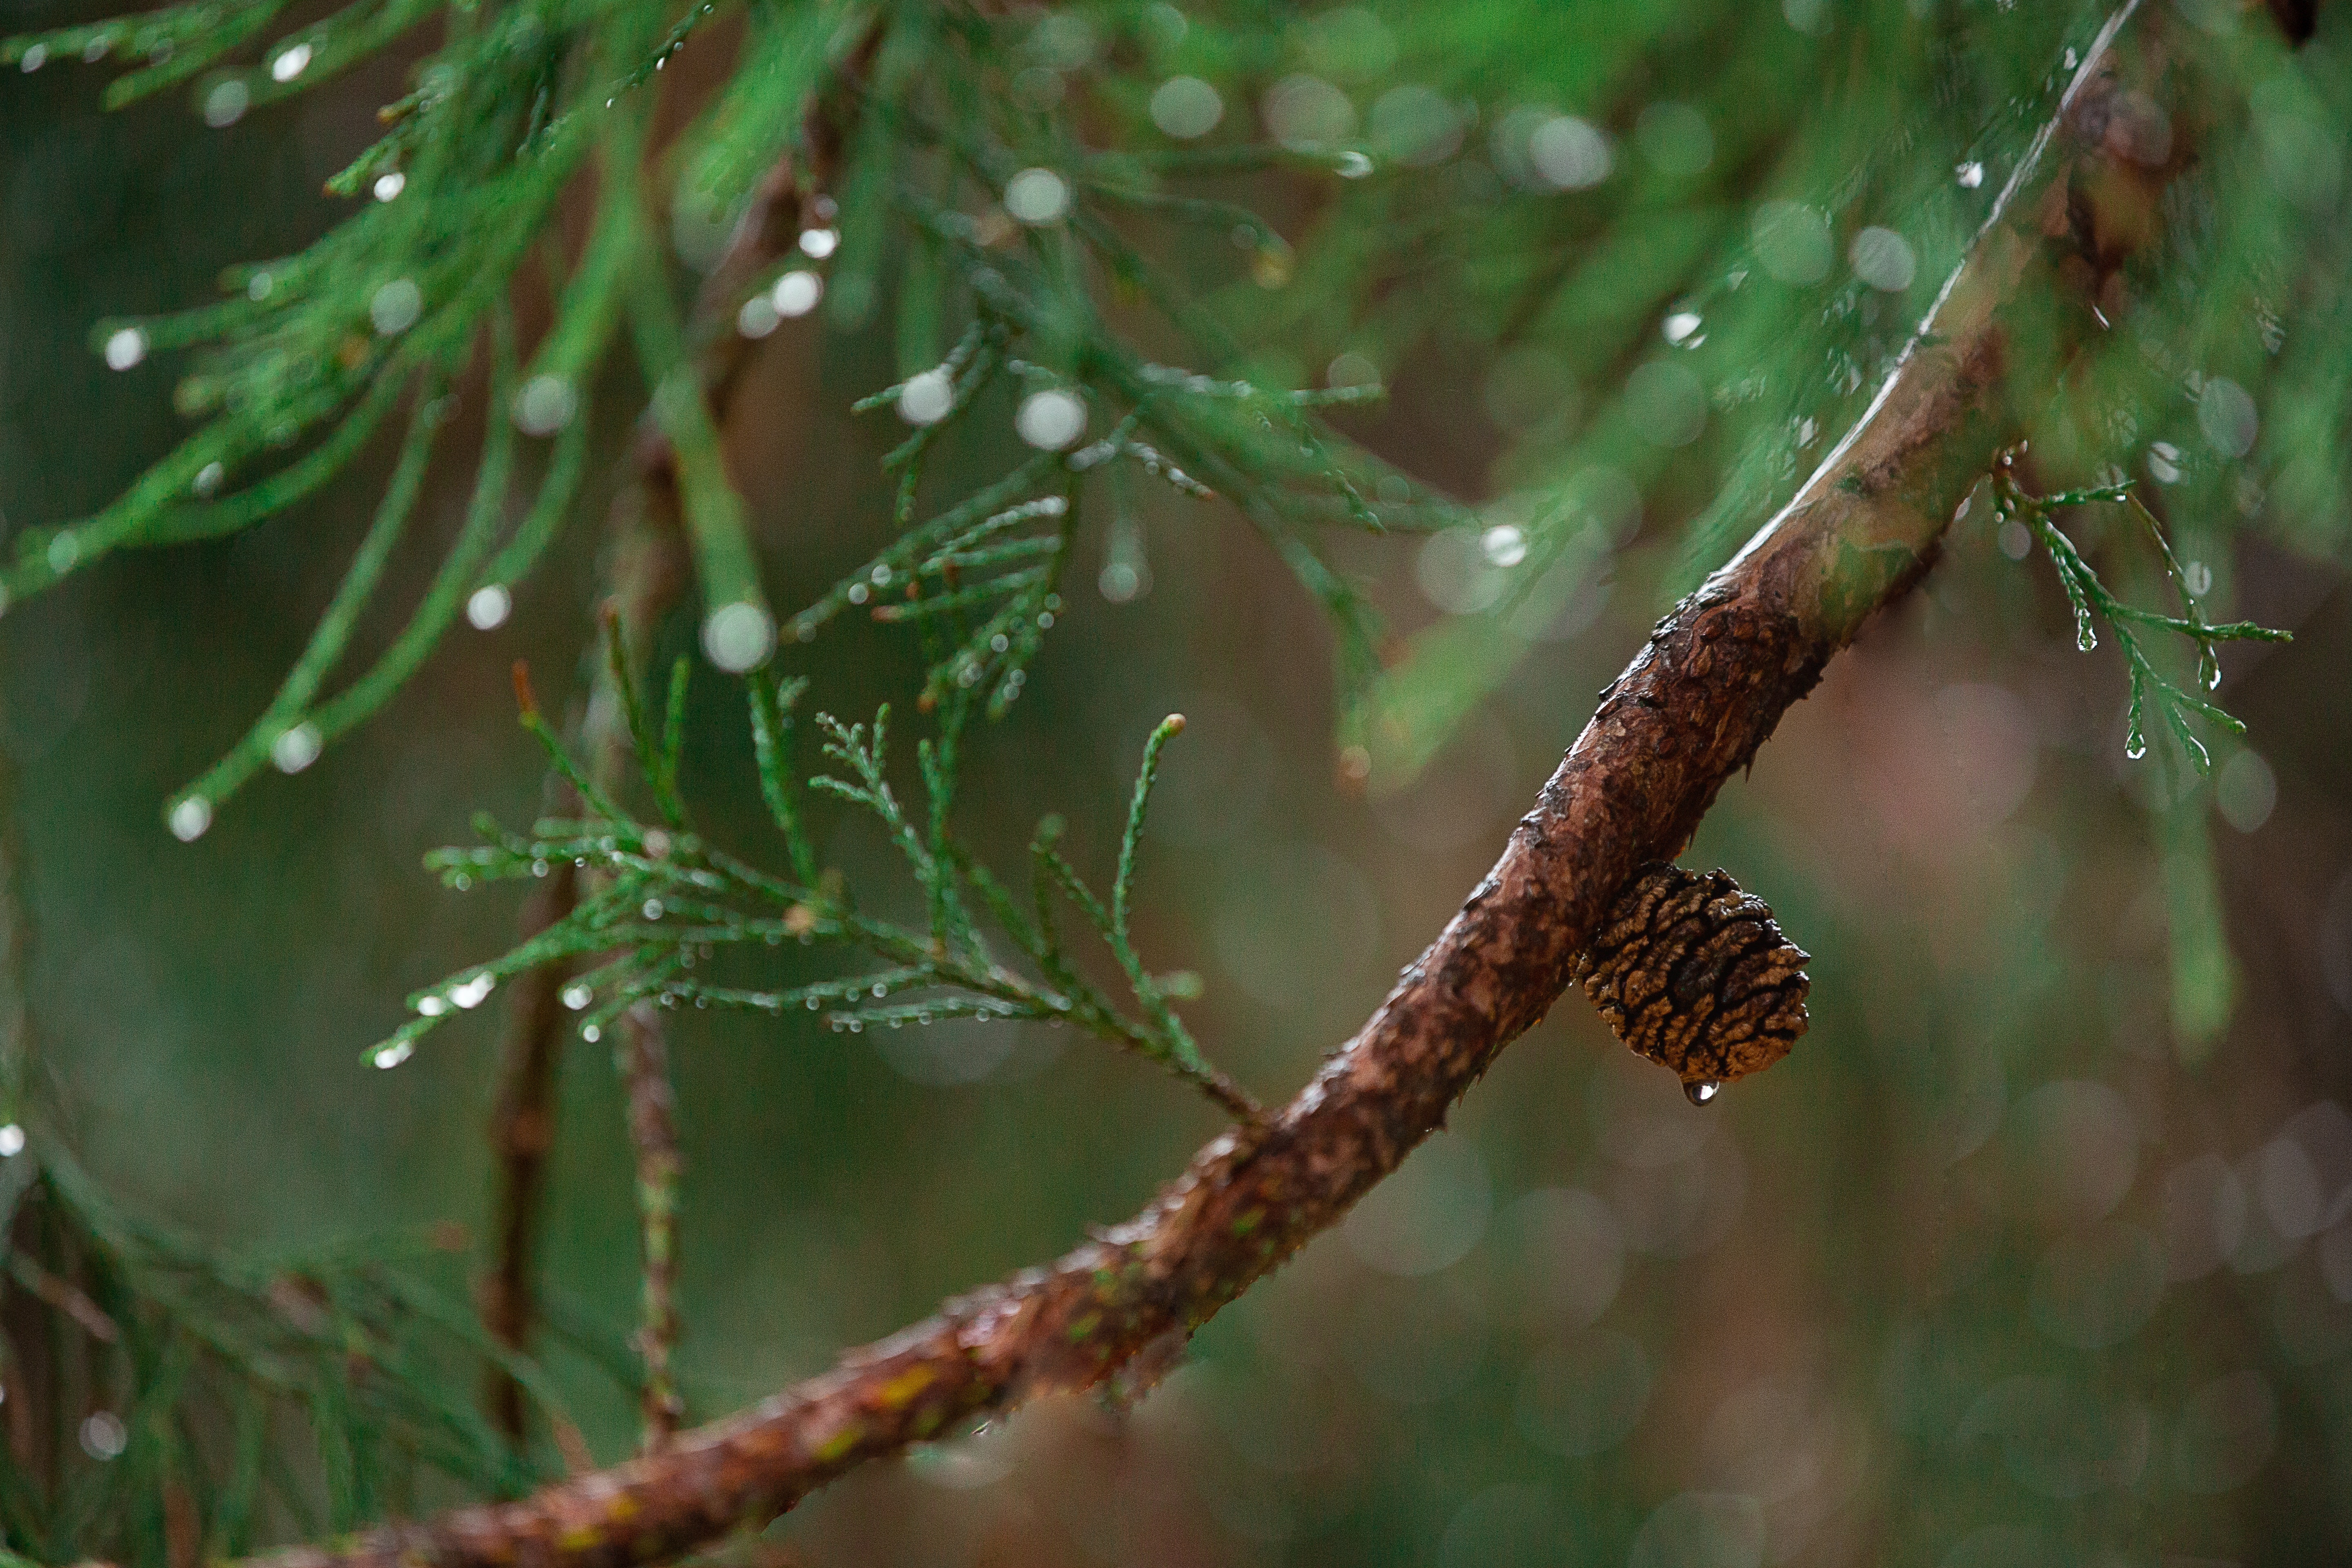
ecosystem, branch, vegetation, tree, pine family, larch, twig, biome, conifer, evergreen, fir, spruce, organism, casuarina, temperate coniferous forest, pine, wildlife, plant stem, forest, cypress family